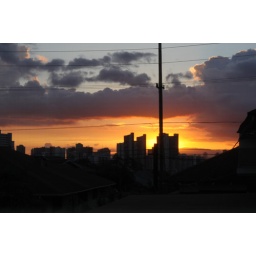
the view from our bathroom window overlooking downtown and the mountains in the background